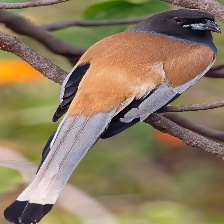
Species: RUFOUS TREPE
Scientific name: DENDROCITTA VAGABUNDA